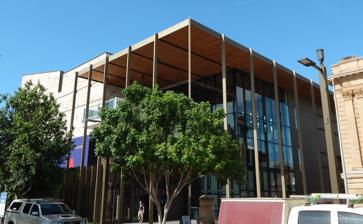
Building: Rockhampton Museum of Art
Country: Australia
Year built: 2022
Art museum in Rockhampton, Queensland Rockhampton Museum of Art Rockhampton Museum of Art, 2022 Established 25 February 2022 ( 2022-02-25 ) Coordinates 23°22′42″S 150°30′54″E / 23.378388°S 150.515076°E / -23.378388; 150.515076 Collection size 3,000+ Founder Rex Pilbeam Director Jonathan McBurnie Architects Kerry and Lindsay Clare , Conrad Gargett , Brian Hooper Owner Rockhampton Regional Council Public transit access Kinetic Group and Young's Bus Service (Bolsover Street bus interchanges) Nearest parking on-street parking (2 hour limit) Website www.rmoa.com.au The Rockhampton Museum of Art (RMOA) is an art museum located at 212–214 Quay Street, Rockhampton City , Queensland, Australia. It was officially opened on 25 February 2022 by Queensland premier Annastacia Palaszczuk , federal Capricornia MP Michelle Landry and Rockhampton mayor Tony Williams. The Rockhampton Museum of Art is the largest regional art gallery in Queensland. Summary Construction Demolition commences on one of two Quay Street buildings to make way for the Rockhampton Museum of Art, 2019 The Rockhampton Museum of Art fronts the Fitzroy River and is situated between Customs House at 208 Quay Street and the commercial building at 220 Quay Street which houses the studios of local radio station 4RO . The large three-storey building is six times larger than its predecessor, the former Rockhampton Art Gallery at 96 Victoria Parade which was opened in 1979. In April 2019, Rockhampton Regional Council called for tenders from four short-listed contractors after signing off on the construction of the museum. On 24 July 2019, Annastacia Palaszczuk announced local company Woollam Constructions as the successful tenderer. Prior to its construction, the two existing commercial buildings at 212 and 214 Quay Street were demolished, including the building known as the Rockhampton Enterprise Centre. Deputy Prime Minister Michael McCormack , Capricornia MP Michelle Landry and Rockhampton Region mayor Margaret Strelow ceremonially commenced the demolition work at the site on 14 August 2019. Demolition work was carried out at the site until December 2019 when it transitioned from a demolition site to a construction site with structural work commencing in January 2020. Construction of the Rockhampton Museum of Art, 2020 Construction was completed in late 2021. After the demolition of two additional buildings at 115 and 119 East Street, a pedestrian walkway was established between East Street and Quay Lane to enable access to the museum from CBD businesses located in East Street. It was hoped the façade of the East Street buildings could be retained but structural damage deemed it necessary for them to be completely demolished. The Rockhampton Museum of Art was designed by Kerry and Lindsay Clare from Clare Design (lead design), in association with Conrad Gargett and Brian Hooper Architect. Rockhampton Museum of Art, 2022 Originally costed at $31.5 million, the $36.5 million project was jointly funded by federal, state and local governments. The official name was announced in November 2019 following a public vote from three short-listed names – the Rex Gallery (to honour Rex Pilbeam ), the Thozet Art Gallery (to honour Anthelme Thozet ) and the Rockhampton Museum of Art. Other submissions included Art on Quay, Toonooba Art Gallery and Darumbal Art Space. The museum's founding director is Jonathan McBurnie. Official opening Rockhampton Museum of Art after opening to the public, 2022 The official opening of the Rockhampton Museum of Art took place on the afternoon of 25 February 2022. Dignitaries in attendance included Queensland premier Annastacia Palaszcuk, her partner Dr Reza Adib, Queensland arts minister Leeanne Enoch , Senator Matt Canavan , federal MP Michelle Landry, state MPs Barry O'Rourke and Brittany Lauga , Darumbal elder Aunty Nicky Hatfield, former Rockhampton mayor Margaret Strelow, her husband Darryl Strelow, current Rockhampton mayor Tony Williams, and Rockhampton councillors Grant Mathers, Cherie Rutherford, Neil Fisher, Ellen Smith and Drew Wickerson. Rod Pilbeam, the grandson of former mayor Rex Pilbeam was also in attendance. The Quay Lane entrance to the Rockhampton Museum of Art, 2022 Palaszczuk said the city now had a "multi-million dollar three-storey world-class venue" to properly display artworks from the likes of John Brack , Jeffrey Smart and Margaret Olley which were unable to be displayed in the former gallery due to its small size. She also added that with international borders now re-opened after being closed due to the COVID-19 pandemic , the museum would be "top of the list" of Rockhampton's cultural tourism experiences. She also said that the museum will help drive tourists to the Central Queensland region which will support jobs in the lead up to the 2032 Summer Olympics in Brisbane . Williams said the Rockhampton Museum of Art would be more than just an art gallery as it will be where adults learn new skills and children learn about First Nations history. Williams said he thought Rex Pilbeam would have been "quite chuffed" if still alive to see the opening of the museum as he was the man "who planted the seed back in those early days". The first three exhibitions to be held at the museum were the 'Welcome Home', 'Here We Meet' and 'Gold Award' exhibitions. Entertainment at the official opening was provided by local musicians Miiesha , The Huxley's and Brad Butcher. Rod Pilbeam said he was pleased to be at the official opening in his grandfather's "reflective glory" adding that the Rockhampton Museum of Art was "a terrific achievement for this city" as it would not only house the original collection acquired by his grandfather but also encourage its growth. A 1977 portrait of Rex Pilbeam by Sir William Dargie was hung in Gallery 1, part of the 'Welcome Home' exhibition which features the original collection of artworks acquired by Pilbeam. Beside Dargie's portrait of Pilbeam, a new portrait by Michael Zavros was unveiled at the official opening. The Zavros work is a " hyperrealistic " portrait of Margaret Strelow, former mayor of both the Rockhampton City Council and the Rockhampton Regional Council , entitled "Margaret Strelow in the new Museum of Art". Rockhampton Regional Council commissioned Zavros to paint the portrait of Strelow at a cost of $100,000 from its annual gallery acquisition funding. Williams said it was only fitting to have a portrait of the woman who was a "driving force" behind the Rockhampton Museum of Art and said that he had no doubt that people will talk about Strelow's contribution to the city's arts and cultural heritage in the same way they do about Pilbeam's legacy. Williams said Strelow had been "a passionate, unflinching supporter" of the museum and the portrait was a "fitting tribute". After the unveiling, Strelow said she felt a "little embarrassed" by her portrait hanging beside Pilbeam who she described as a "legend" for taking a "somewhat ungainly and dusty provincial city" and giving it structure during his thirty years as mayor by sealing the roads, installing curbing and channelling, constructing a sewerage system and building the Fitzroy River Barrage while also nurturing the soul of the city. Yarwun artist Bindi Waugh, an Iman and Bundjalung woman, was also commissioned to complete artworks for the opening exhibition. One of the first functions held at the Rockhampton Museum of Art was a ceremony to announce the winner of the "Gold Award", a joint initiative between the RMOA, the RMOA Philanthropy Board and Rockhampton Regional Council. The Gold Award was established in 2012 as an invitational award to acquire additional contemporary artworks. The winner of the 2022 Gold Award was Wendy Sharpe for her work entitled "Self portrait as circus banner in purple skirt 2021". Future events at the Rockhampton Museum of Art will include tours, workshops, artist panels, pop-up artists and yoga. Early collection (1931–1979) The city's first art acquisition dates back to 1931 when former North Rockhampton mayor Edward Cureton Tomkins donated an artwork which was originally thought to be a work by Sir Joshua Reynolds from around the 1780s but was later re-attributed to Lemuel Francis Abbott . Between the 1930s and 1960s, there were various suggestions for Rockhampton to have its own art gallery. From 1967 until the opening of the art gallery in Victoria Parade in 1979, a small art collection was displayed at Rockhampton City Hall . Former Rockhampton Art Gallery (1979–2020) The former Rockhampton Art Gallery in Victoria Parade, 2015 The former Rockhampton Art Gallery at 62 Victoria Parade was officially opened on 6 June 1979 by Sir Zelman Cowen . The small two-storey gallery was opened after Rockhampton mayor Rex Pilbeam had established the Rockhampton City Council Art Acquisition Committee after noticing a Commonwealth Government scheme which had been introduced in 1973. The committee consisted of Pilbeam, art gallery director Don Taylor, Bishop John Baynton and architect Neil McKendry. The Commonwealth scheme was called The Australian Contemporary Art Acquisition Scheme, run by the Visual Arts Board of the Australia Council , and it promised a 70% subsidy to art galleries and institutions who bought the work of contemporary Australian artists. Pilbeam took advantage of the scheme and persuaded 80 local individuals and community groups to contribute $2000 each to purchase a collection of artworks valued at $350,000. The Commonwealth Government initially refused Rockhampton City Council's bid to use the scheme in such a way but eventually an agreement was reached which saw the council acquire a collection of paintings, ceramics and sculptures worth $500,000 for just $60,000. The collection consists of works by Sidney Nolan , Arthur Boyd , Charles Blackman , Judy Cassab , Lloyd Rees , Russell Drysdale and John Coburn . In 2016, the collection acquired by Pilbeam was valued at $14 million. At the official opening of the Rockhampton Art Gallery in 1979, Pilbeam said: "No people have made a greater voluntary contribution to the world of art than the people of Rockhampton... I solemnly charge the future citizens of Rockhampton to maintain and advance this gallery in years to come. This is the least that we can expect of the citizens of tomorrow in return for the splendid contribution made by the citizens of today. Since its opening, the directors of the Rockhampton Art Gallery have been Don Taylor, Dianne Heenan, Lawrence Bendle, Lisa Loader, Sue Smith, Tracy Cooper-Lavery and Bianca Acimovic. In 1990, the Rockhampton Art Gallery Trust was established which has been chaired by Fred Berry, Pamela Green, Charles Ware, Merilyn Luck and Dr Leonie Gray. The 1979 gallery eventually became too small to house the growing permanent collection of works while also hosting various exhibitions.  Therefore, a proposal was put forward for a much larger art gallery to be constructed which would enable the collection of works to be displayed permanently. The Rockhampton Art Gallery was one of the council owned venues that was forced to temporarily close in March 2020 due to the COVID-19 pandemic . However, with the construction of the Rockhampton Museum of Art already underway, the Rockhampton Art Gallery remained closed to enable the art collection and operations to be relocated. After its closure, the valuable art collection was carefully relocated to the new RMOA by being transported in purpose-built secure and climate controlled casing. References